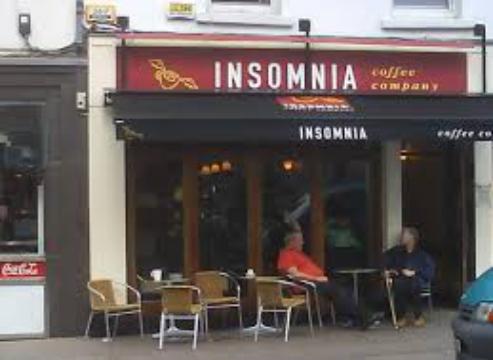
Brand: Insomnia Coffee Company
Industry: Food